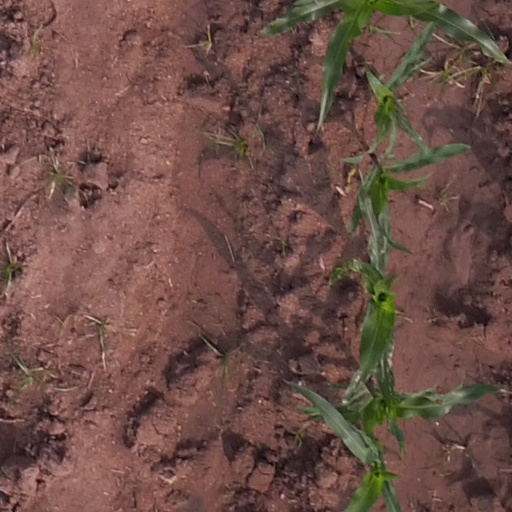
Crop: maize; corn